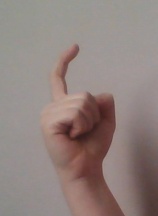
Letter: ra